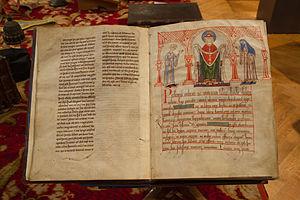
Codex Guta-Sintram. Manuscrit sur parchemin, 1154. Ouvrage écrit par la nonne Guta von Schwarzenthann (à droite) et illustré par le moine Sintram von Marbach (à gauche). Il a appartenu aux chanoinesses du monastère de Schwartzenthann (Haut-Rhin).
Le Codex Guta-Sintram est un manuscrit enluminé daté de 1154 exécuté à l'abbaye de Marbach en Alsace. Peint dans le style roman, il est actuellement conservé à la Bibliothèque du Grand séminaire de Strasbourg.